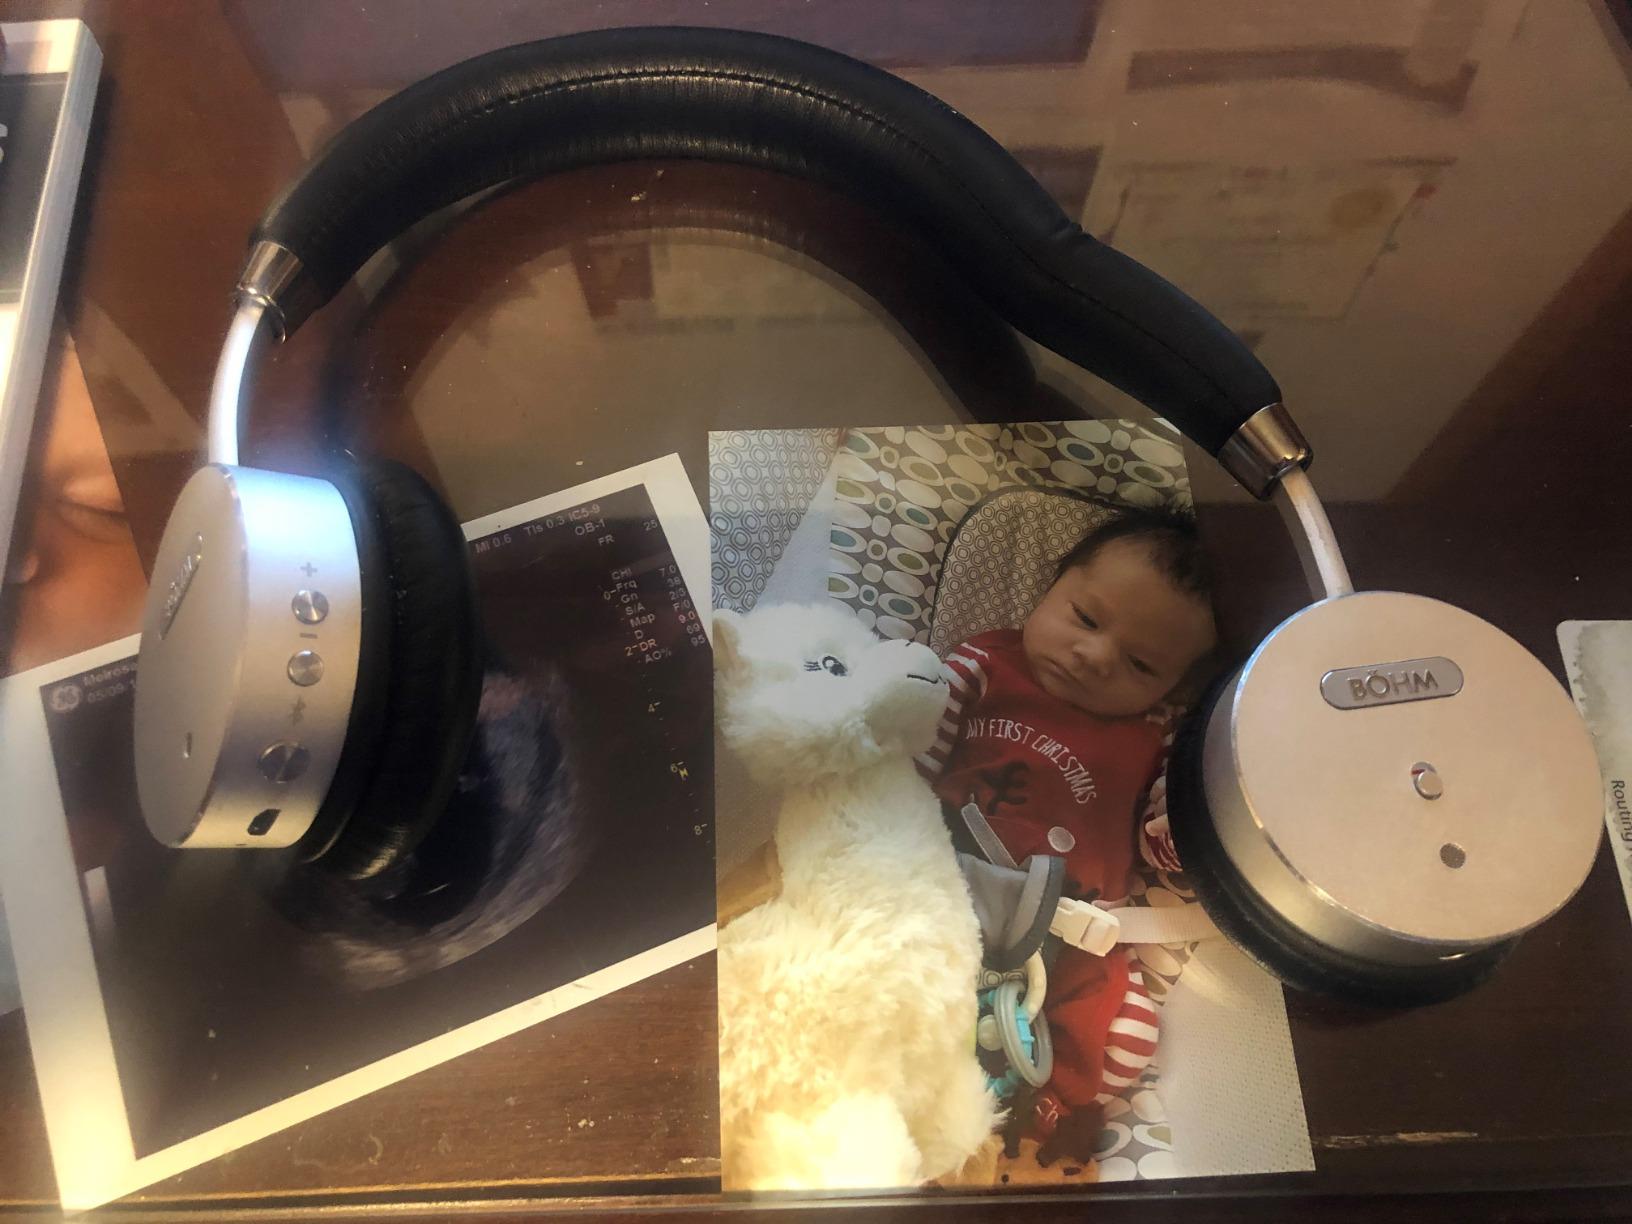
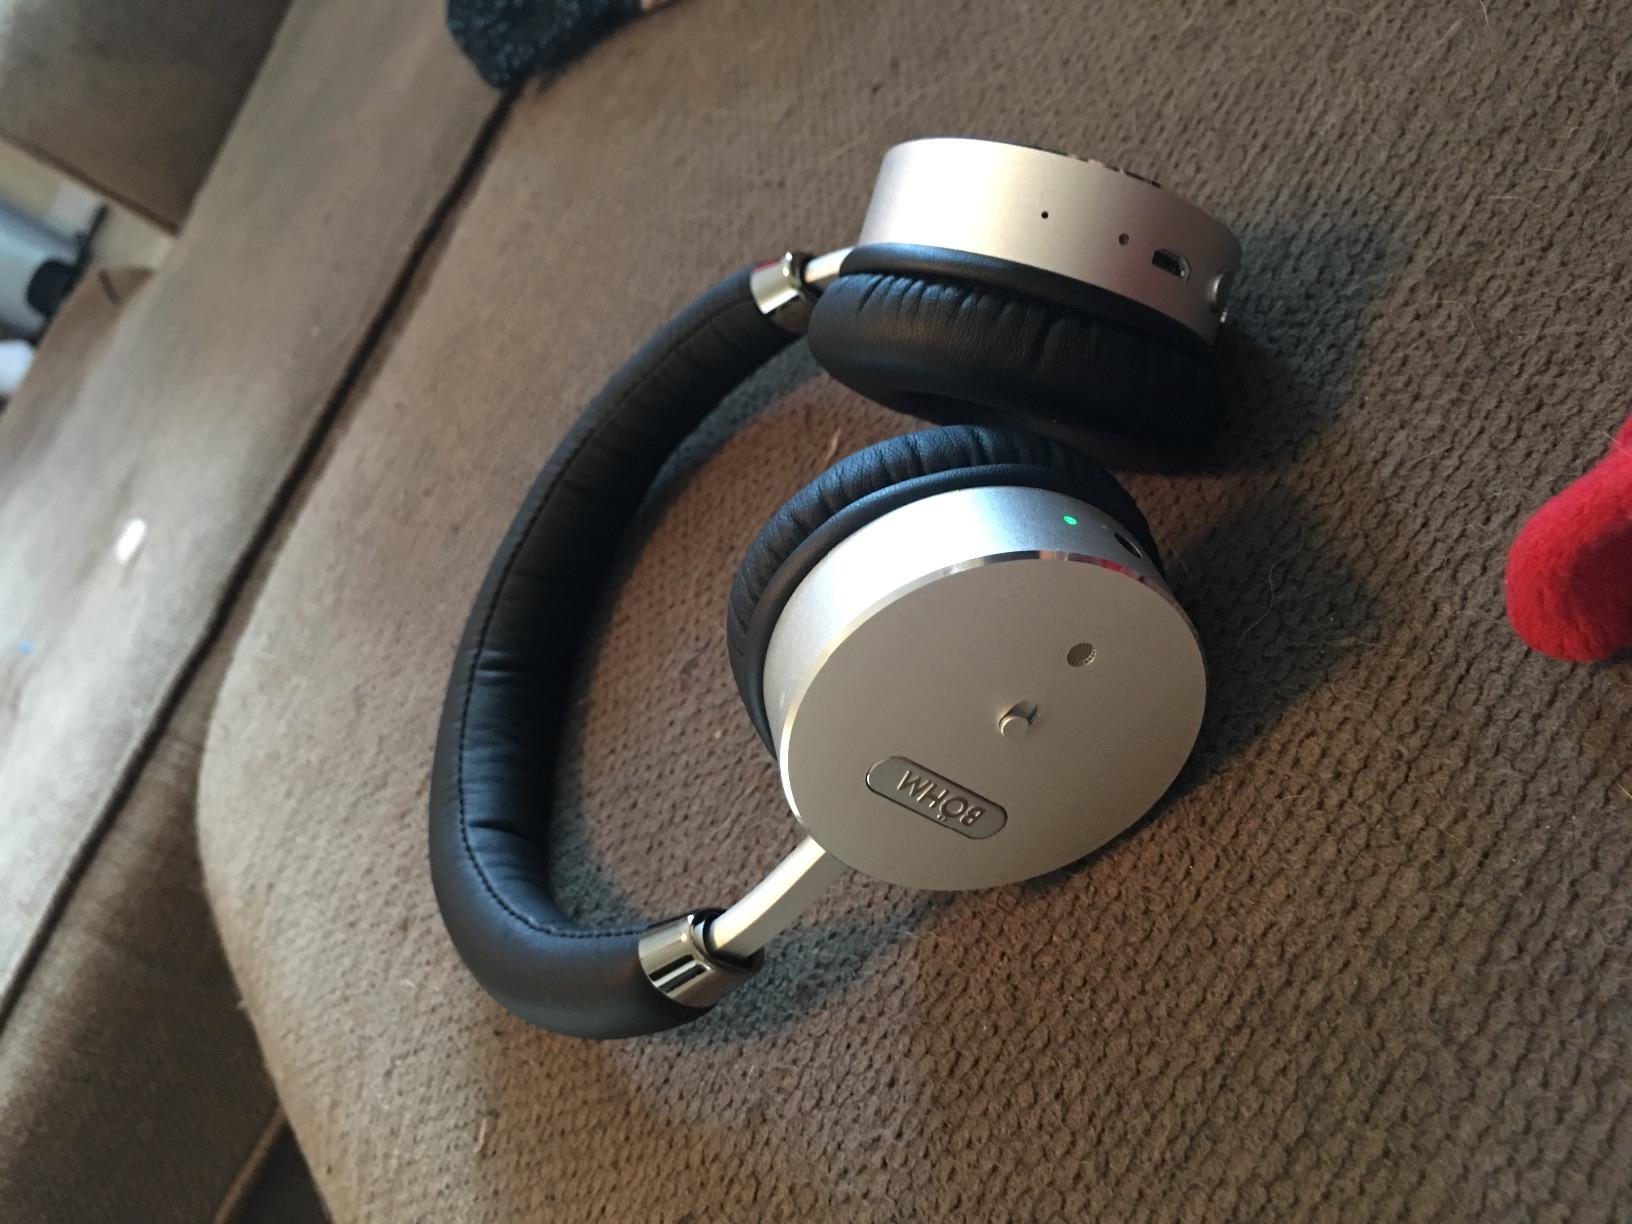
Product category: headphones
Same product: yes